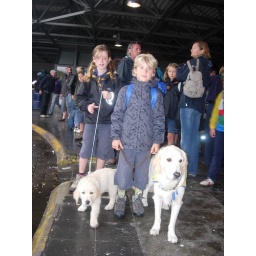
Alix is a female golden retriever and a service dog in training. Picture taken by her foster family.